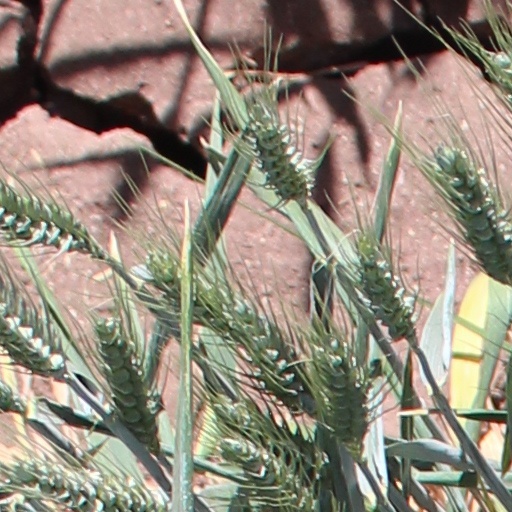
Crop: wheat